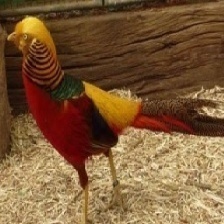
Species: GOLDEN PHEASANT
Scientific name: CHRYSOLOPHUS PICTUS